Queen X

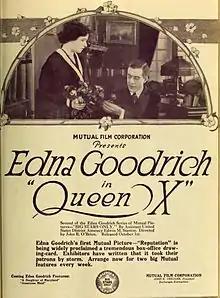

Queen X is a 1917 American silent crime-drama film directed by John B. O'Brien and produced and released through the Mutual Film Company. Stage personality Edna Goodrich, a former wife of Nat C. Goodwin, is the star.